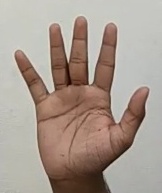
ASL sign: 5